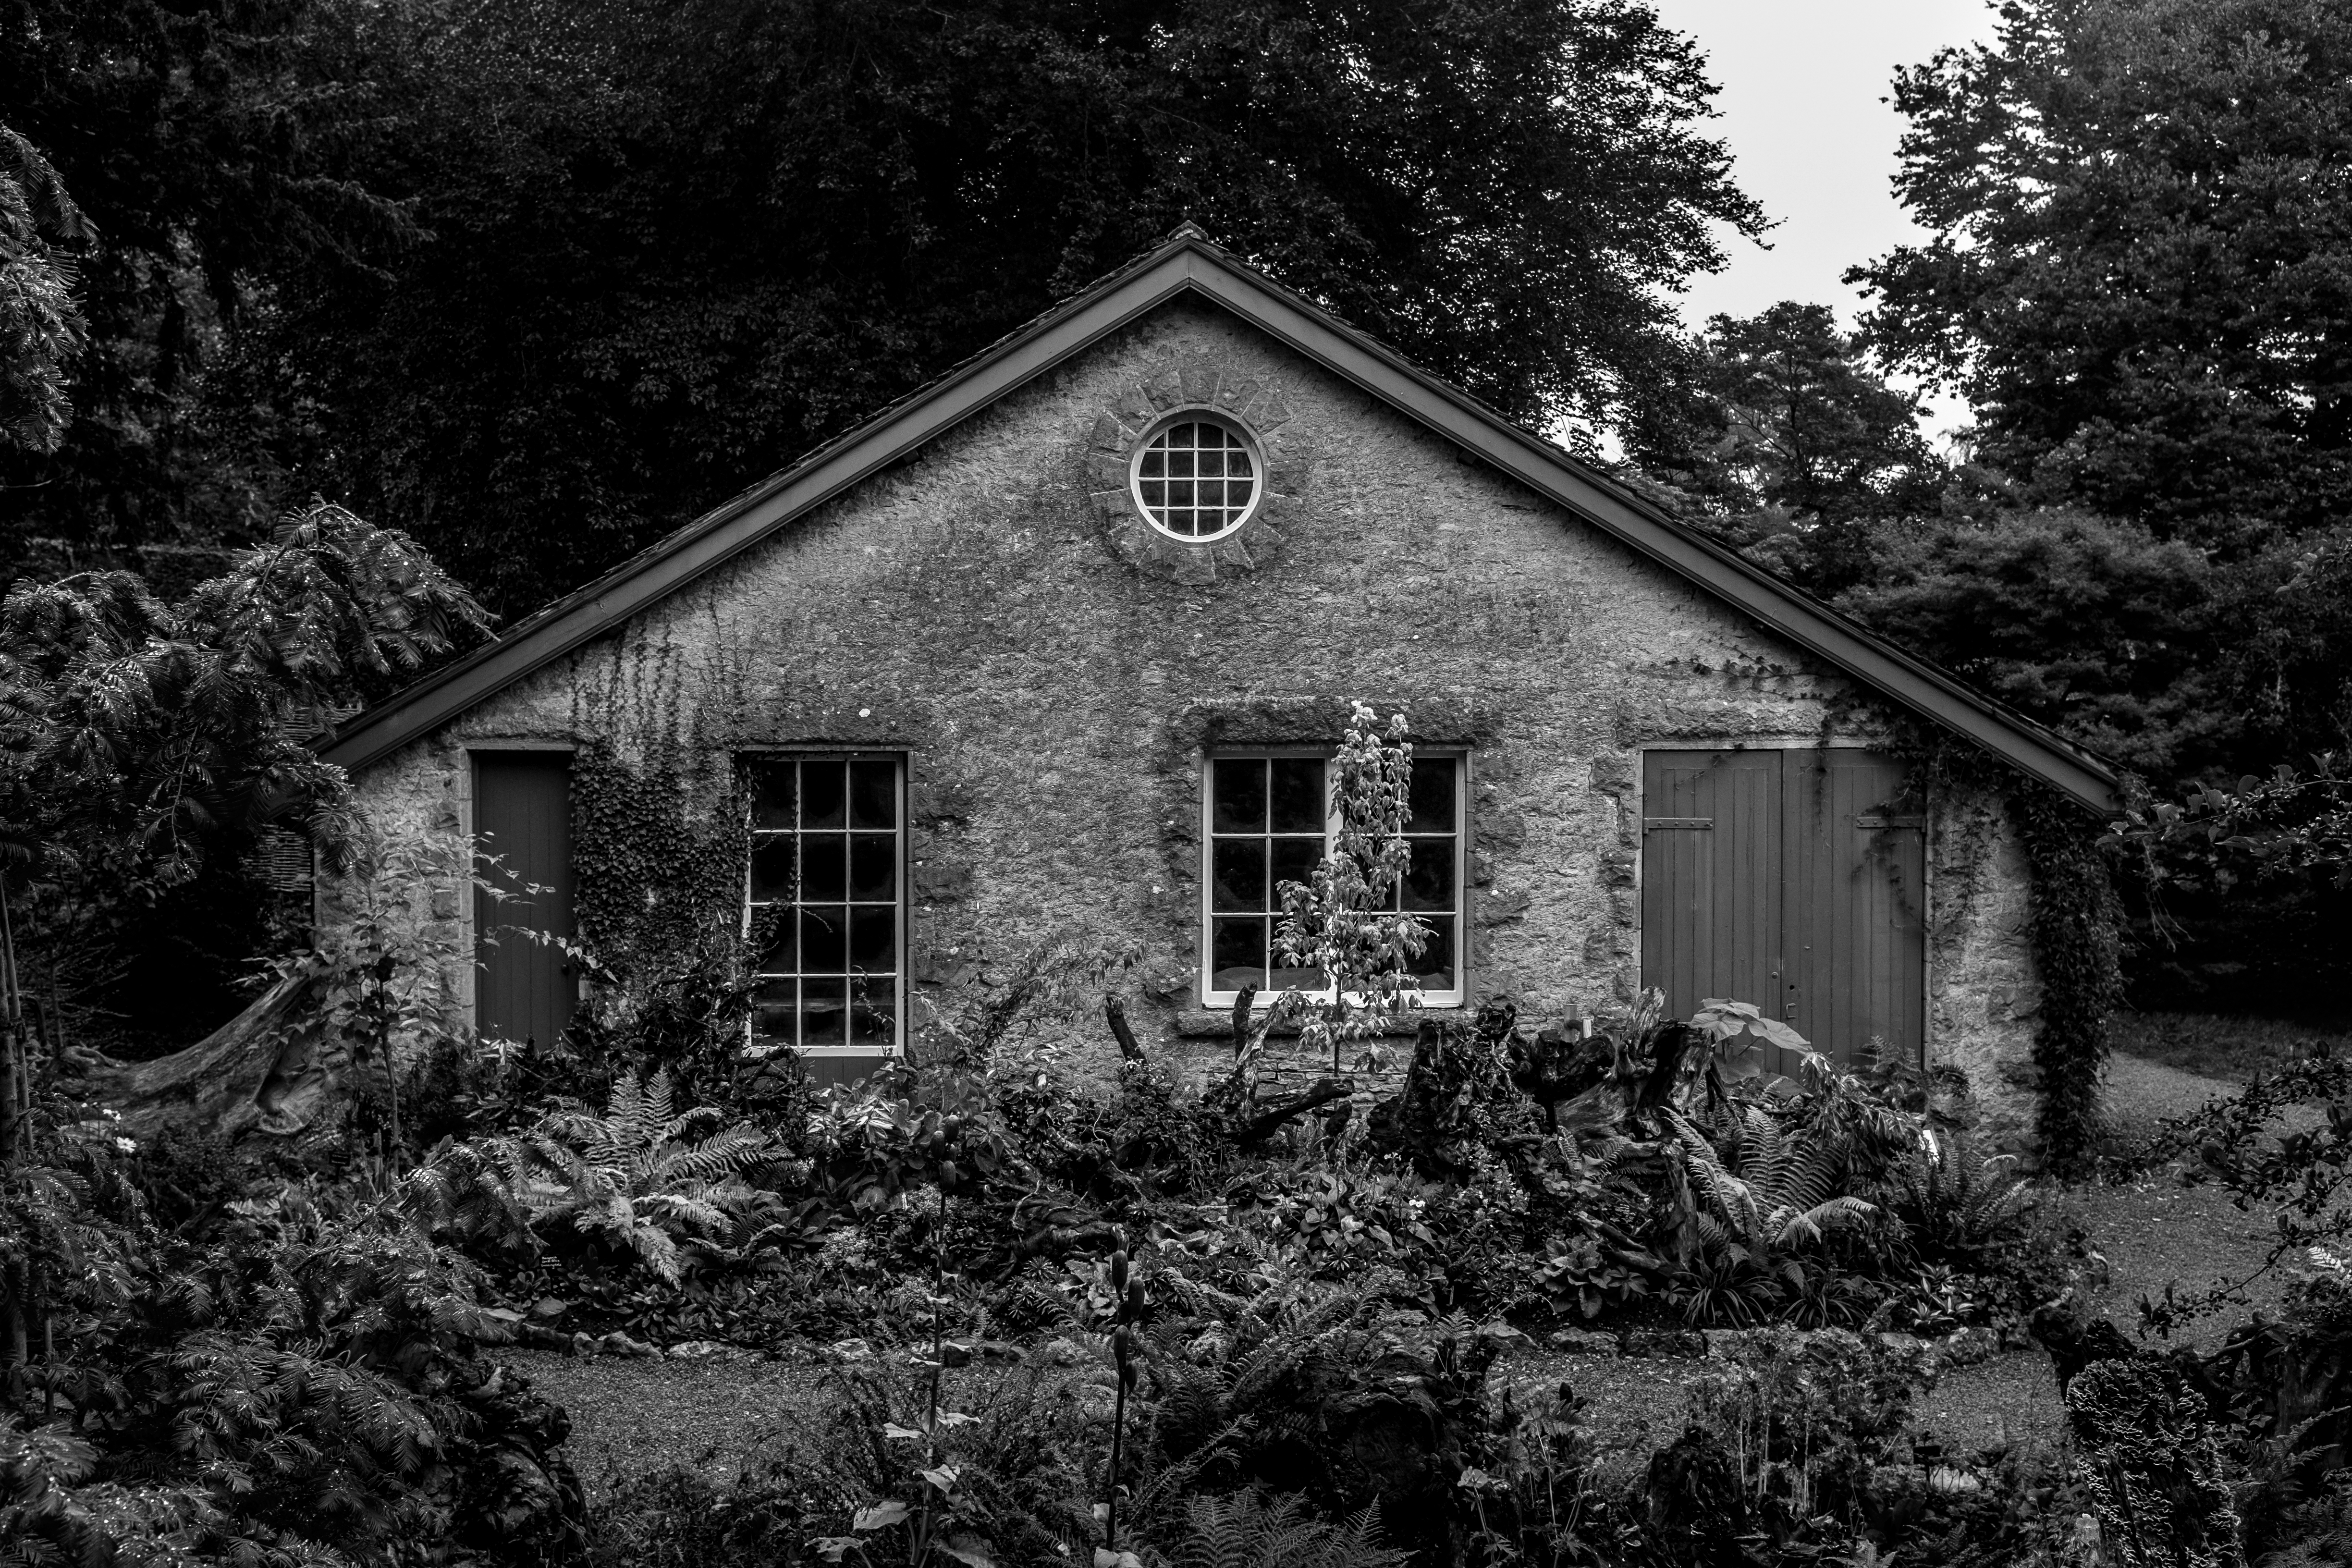
black and white, house, building, home, shed, shack, cottage, darkness, monochrome, kendal, cumbria, places, 20160906, sizerghcastle, 2015, nationaltrust, estate, rural area, monochrome photography